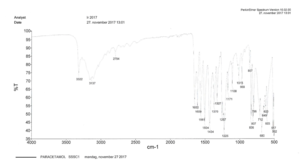
Ir spektroskopi / IR-spektre og tolkning
IR spektrum
IR af eget syntiserede paracetamol
Infrarød Spektroskopi er en eksperimentel analysemetode, som giver et overblik over hvilke bindinger og funktionelle grupper der findes i et molekyle. Det er en let og billig analysemetode som ofte anvendes i eksempelvis medicinalindustrien.